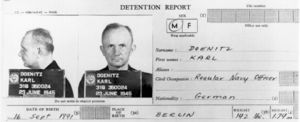
Karl Dönitz, né le 16 septembre 1891 à Berlin-Grünau, mort le 24 décembre 1980 à Aumühle, Schleswig-Holstein, est un Großadmiral allemand, qu'Adolf Hitler désigna par testament comme son successeur à la tête du Troisième Reich.